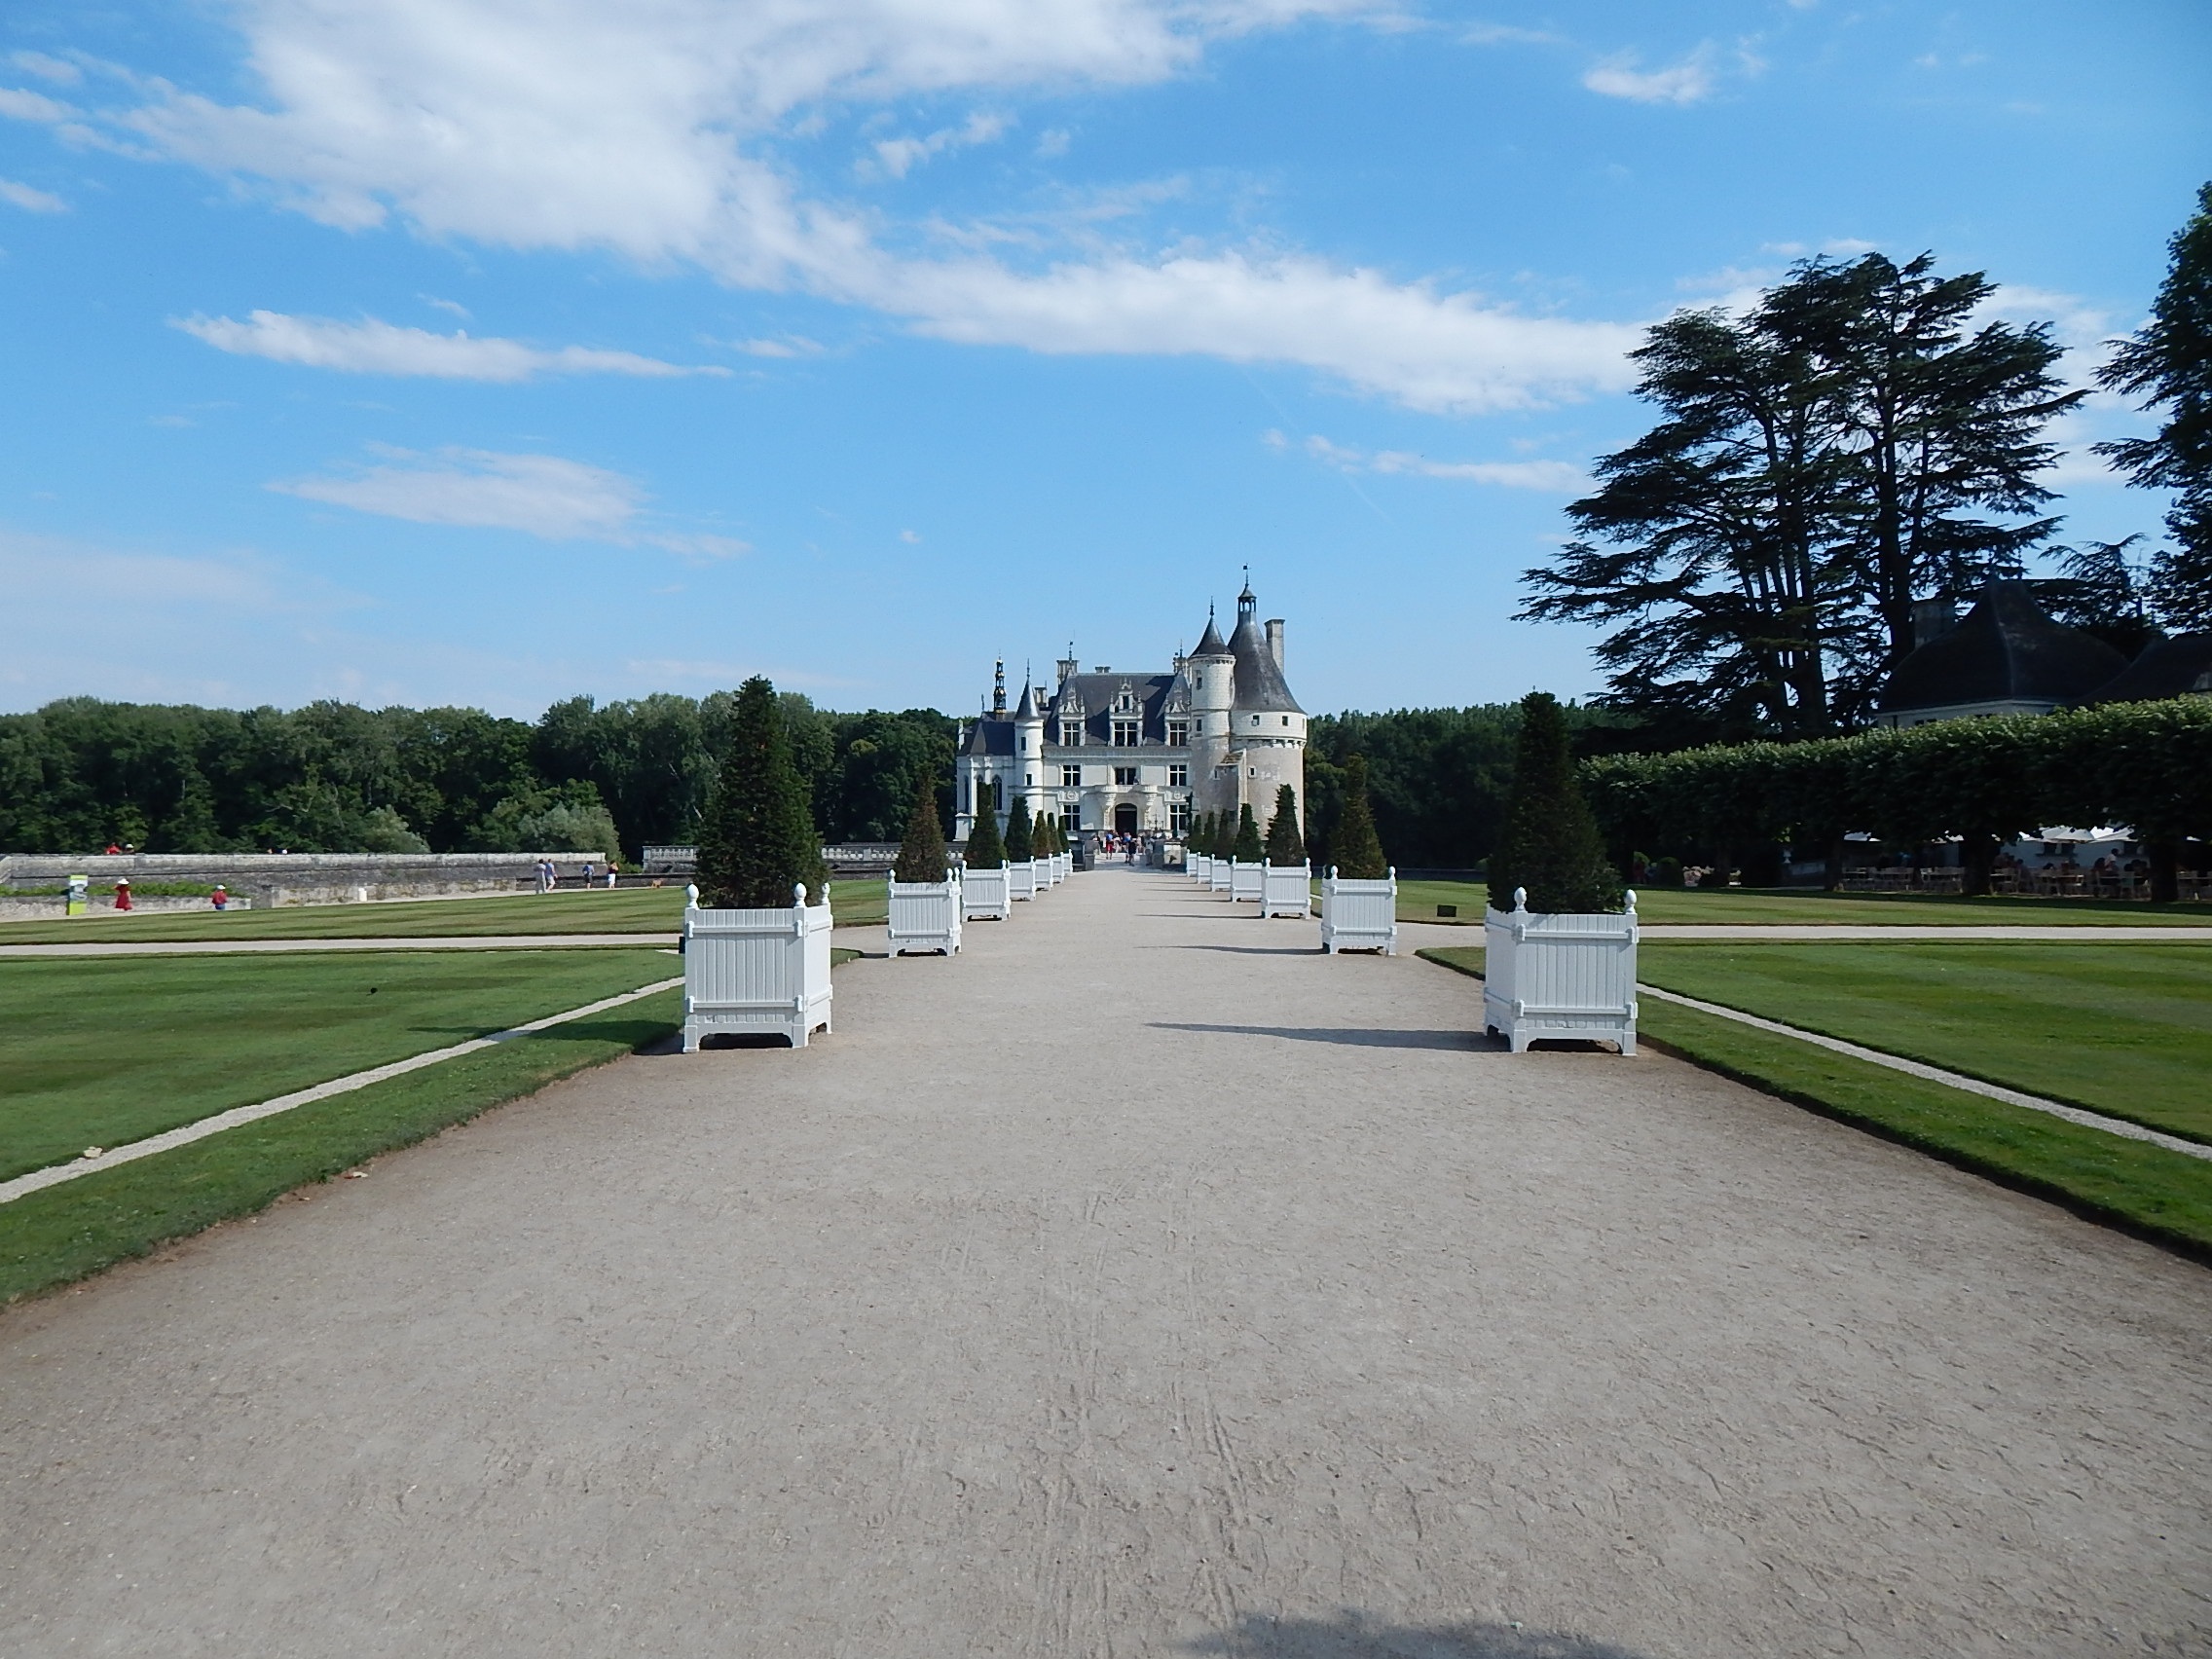
grass, architecture, structure, sky, palace, city, walkway, suburb, park, stadium, waterway, memorial, medieval, fantasy, royal, estate, princess, fairytale, residential area, sport venue